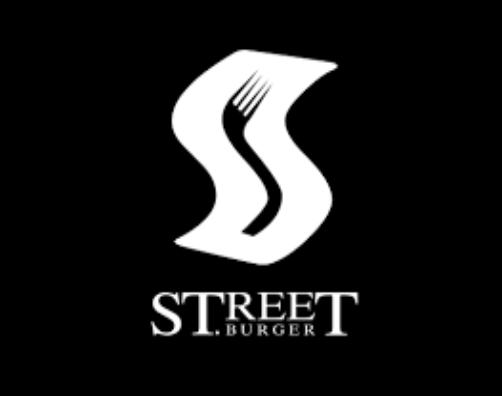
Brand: Burger Street
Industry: Food